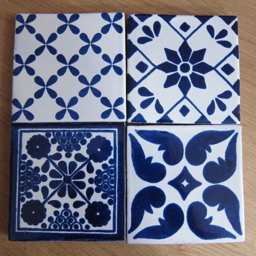
tin and cobalt hand - painted tiles .